Saint Mary Church of Tabriz

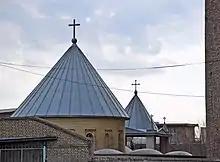
Roof of Saint Mary church of Tabriz

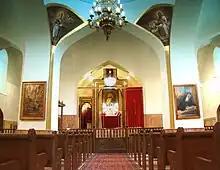
Interior of Saint Mary church of Tabriz

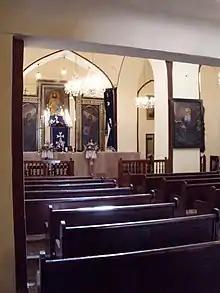
Interior of Saint Mary church of Tabriz

Saint Mary Church, Holy Mother of God Church or Surp Mariam Asdvadzadzin Church (Armenian: , "T’avrizhi Surb Mariam Astvatsatsin yekeghets’i", Persian: ) is an Armenian Apostolic church in Tabriz, East Azerbaijan Province, Iran completed in 1785. It is the largest and oldest Christian church in Tabriz and a notable centre for Armenian national and religious ceremonies held by the Armenian community of Tabriz.